BP-5 Compact Food

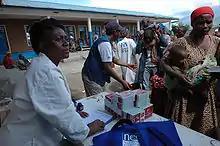
Distribution of BP-5 emergency food packages by UNICEF in Goma, Democratic Republic of the Congo, in November 2008

BP-5 Compact Food (also known as a BP-5 biscuit) is a high-calorie, vitamin fortified, compact, compressed and dry emergency food (food ration bar), often used by relief agencies for the emergency feeding of refugees and internally displaced persons.